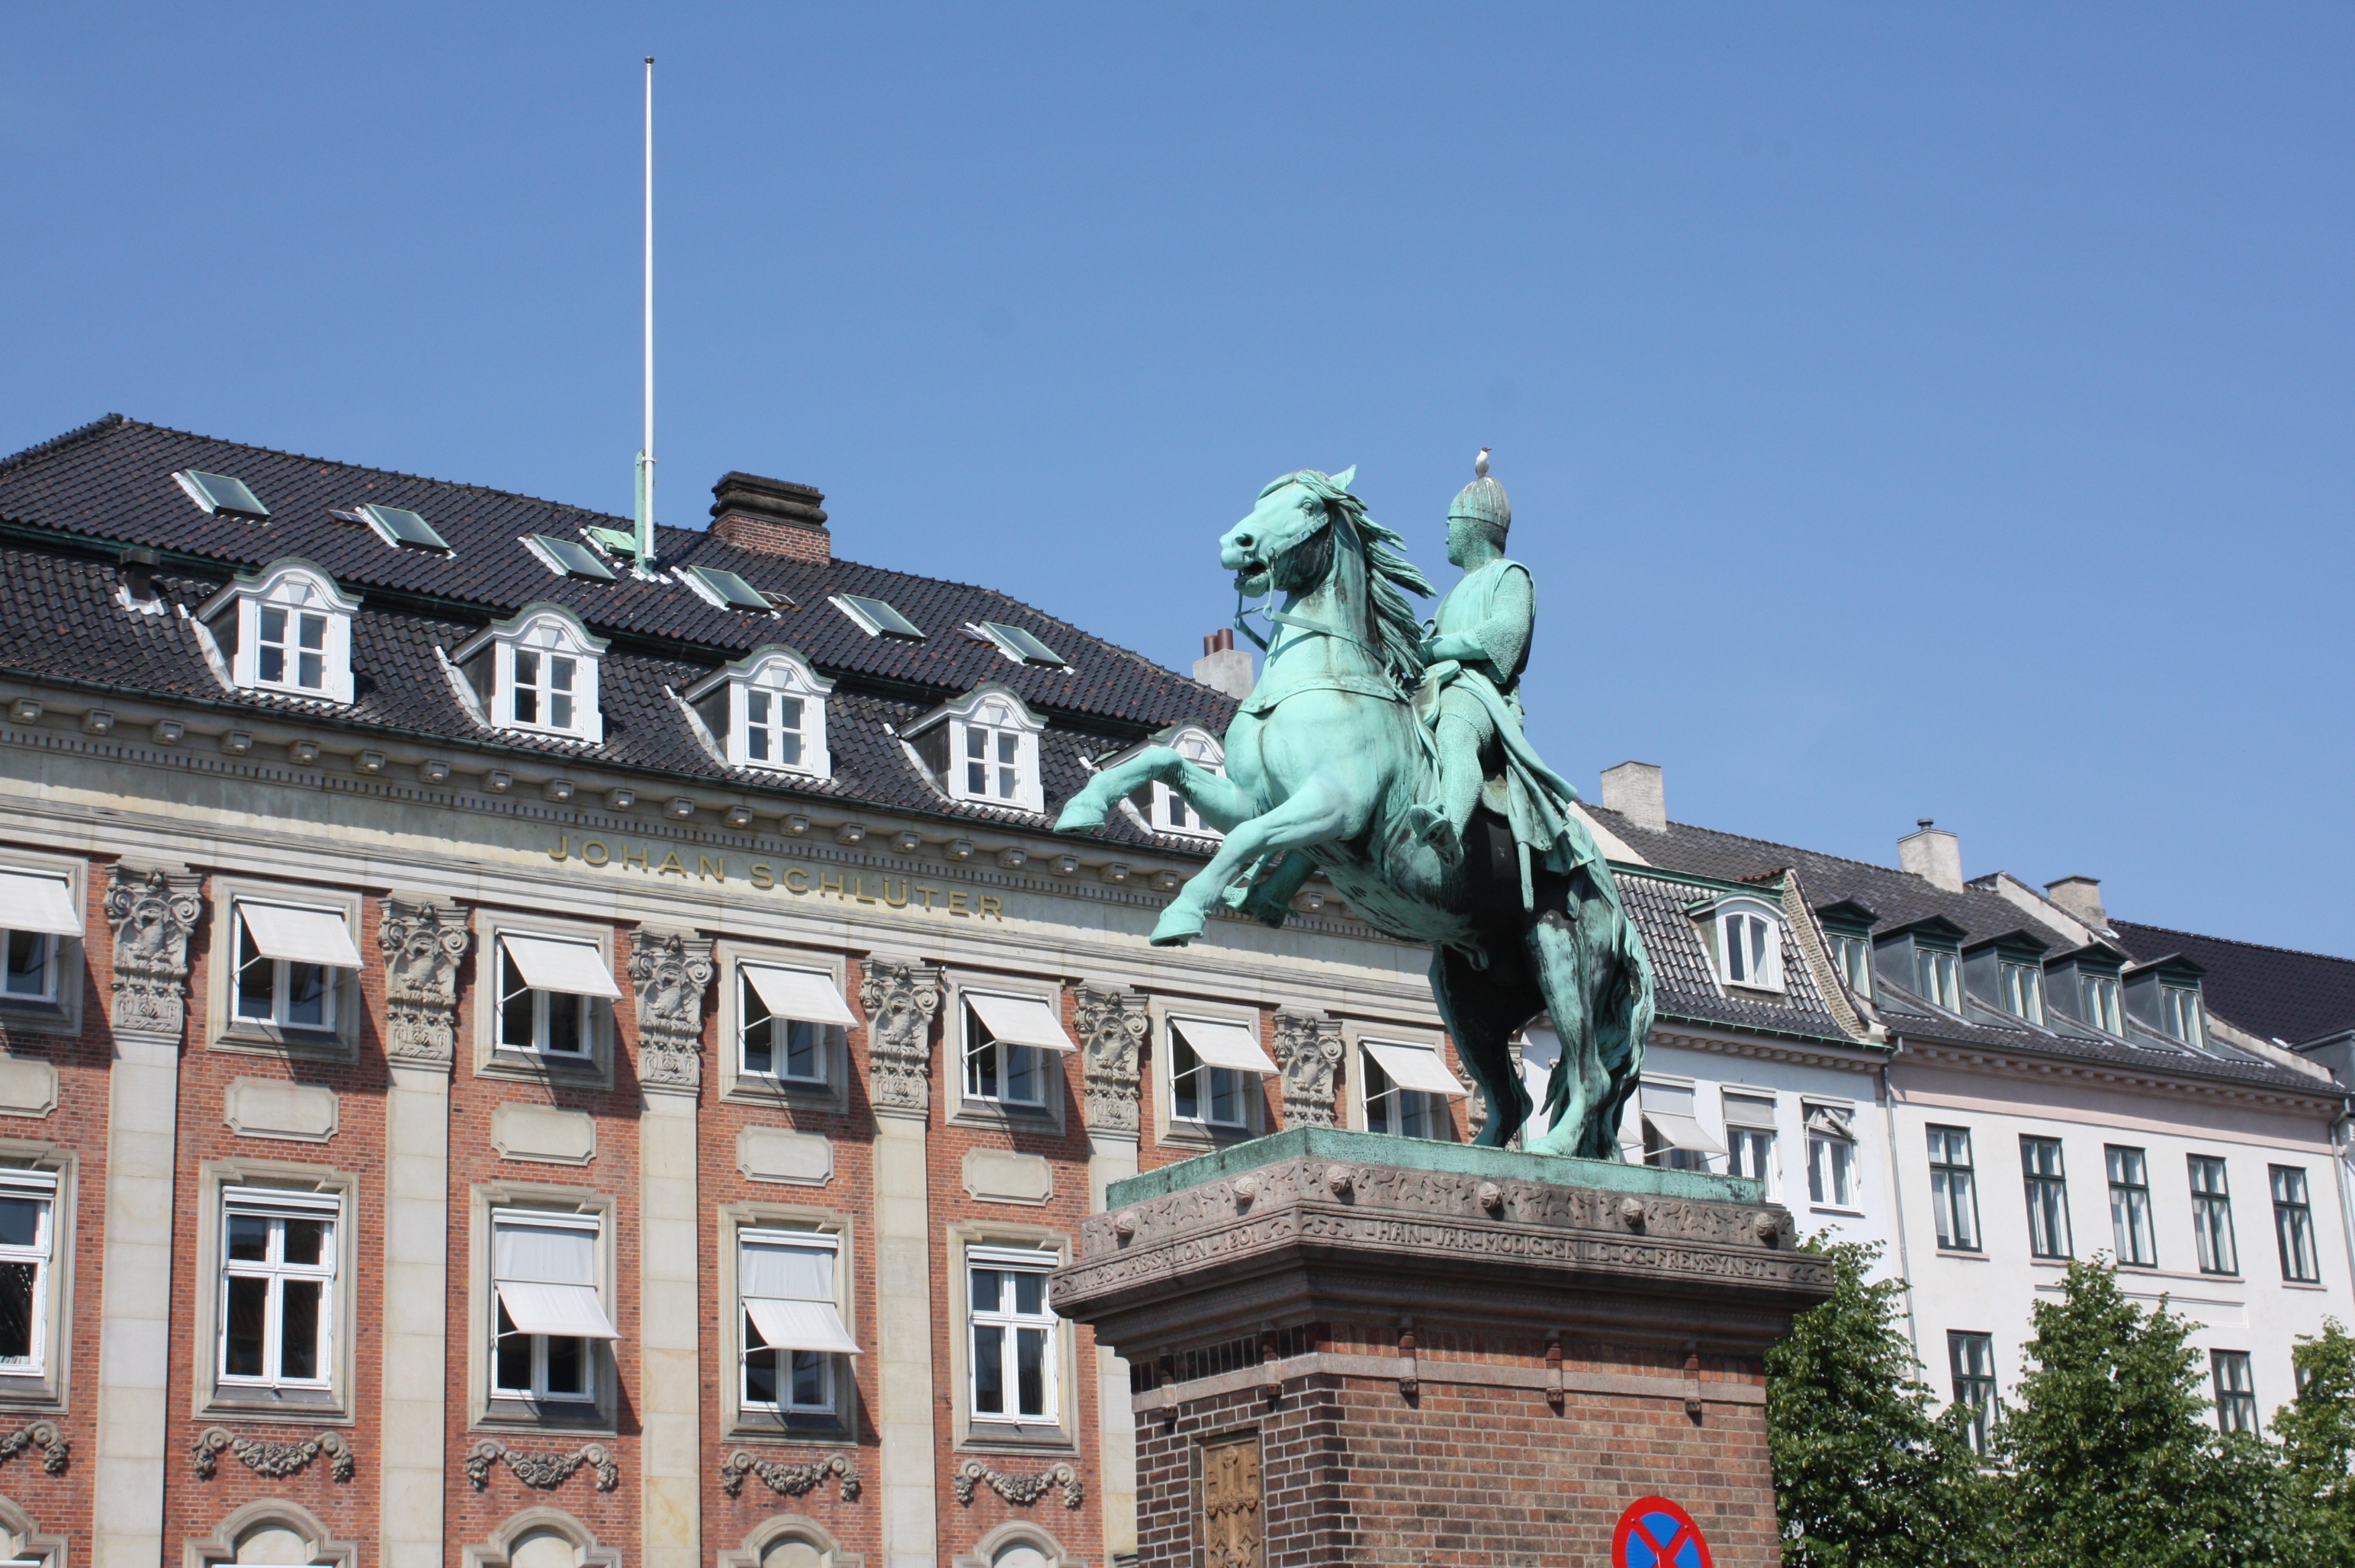
architecture, palace, monument, downtown, statue, plaza, landmark, facade, tourism, denmark, copenhagen, rider on horse